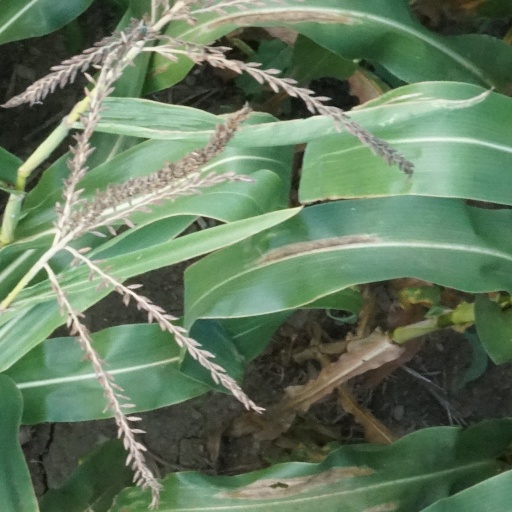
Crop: maize; corn